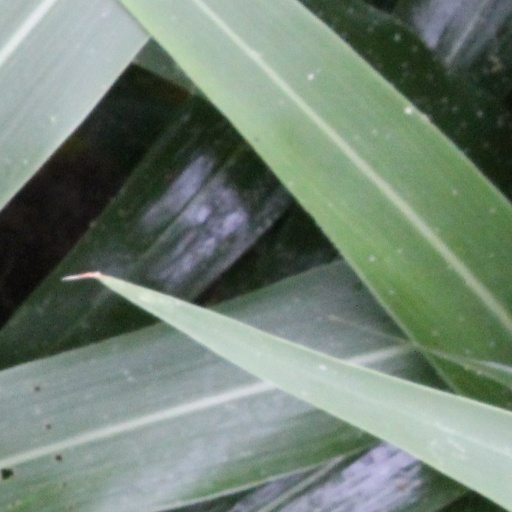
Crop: sorghum